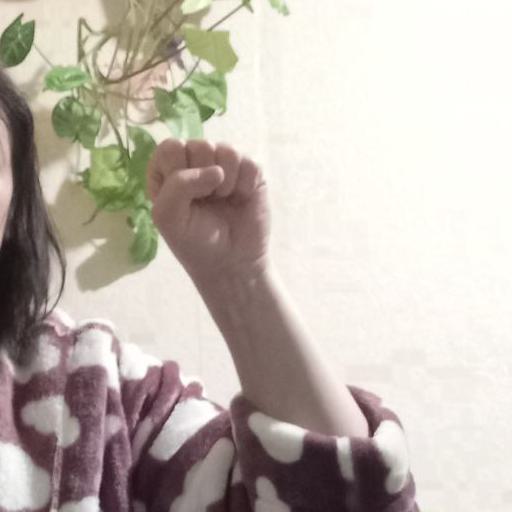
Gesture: fist